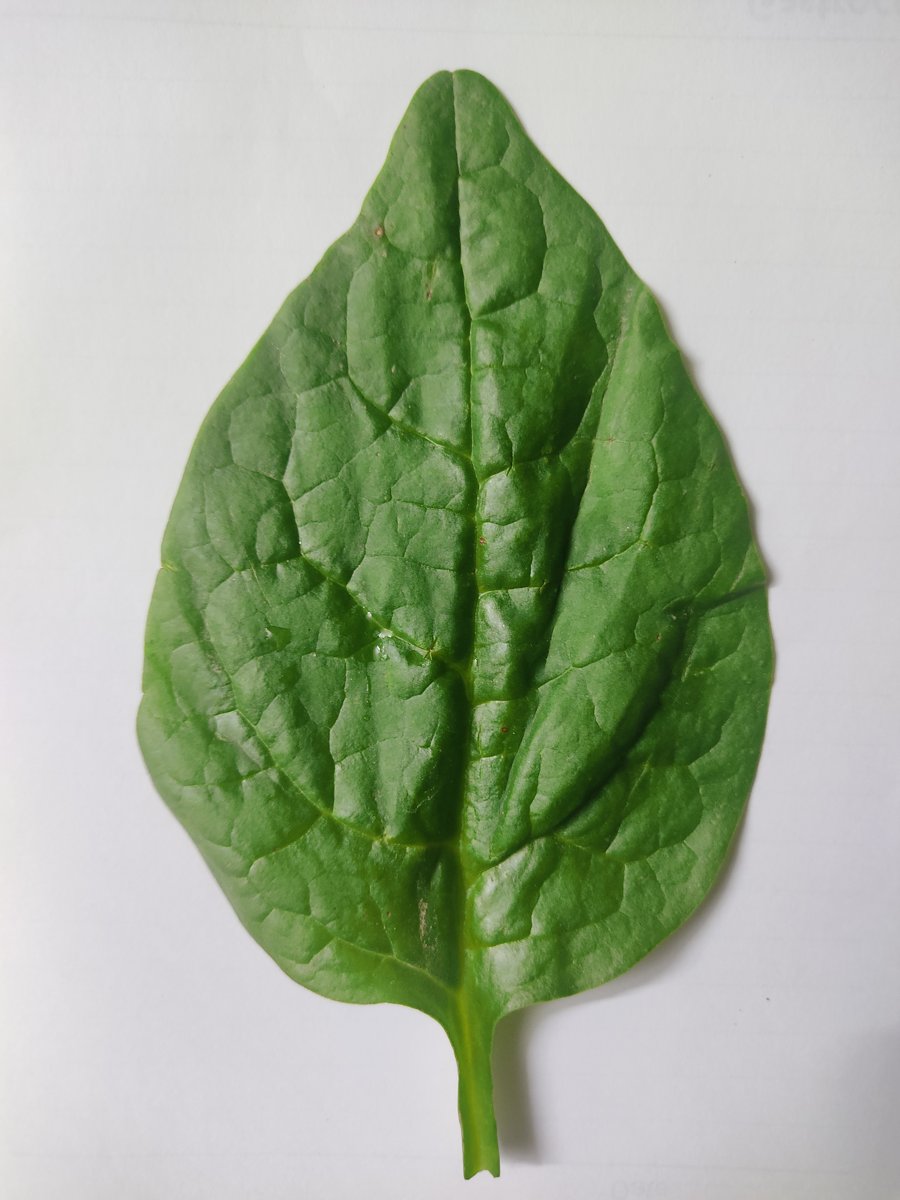
Label: Healthy-Leaf